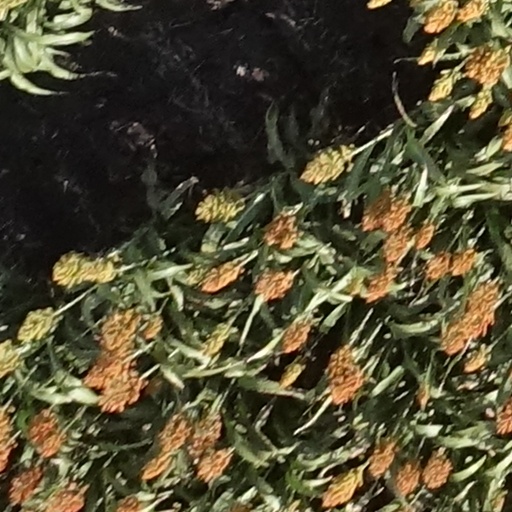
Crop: sorghum